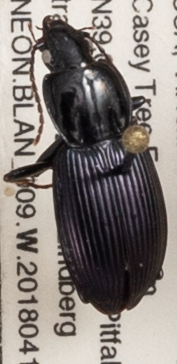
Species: Pterostichus trinarius
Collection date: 2018-04-10
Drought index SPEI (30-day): -0.17
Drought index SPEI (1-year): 0.1
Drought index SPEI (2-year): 0.1